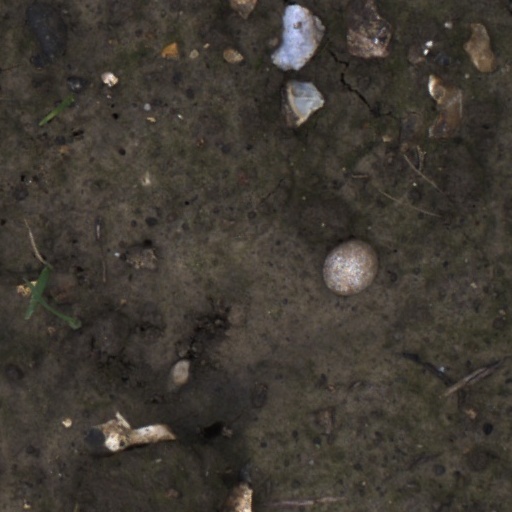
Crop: wheat